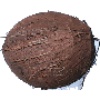
Label: Cocos 1